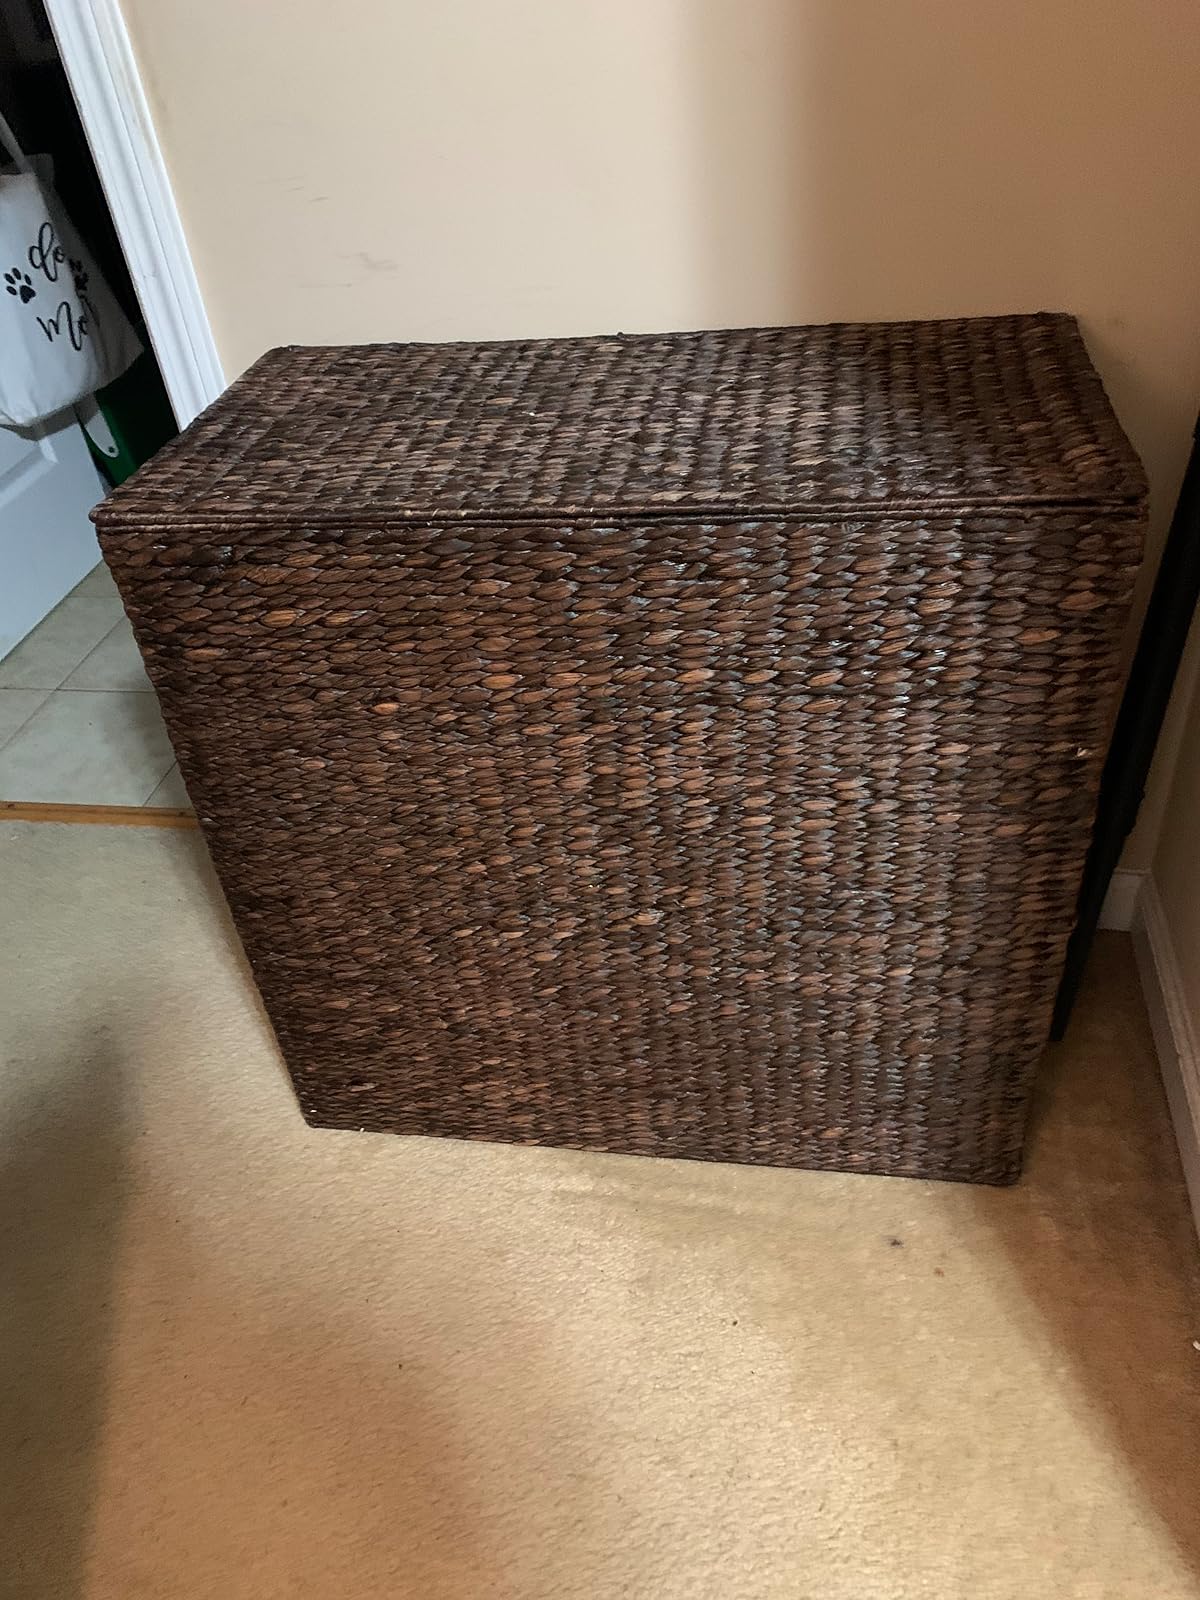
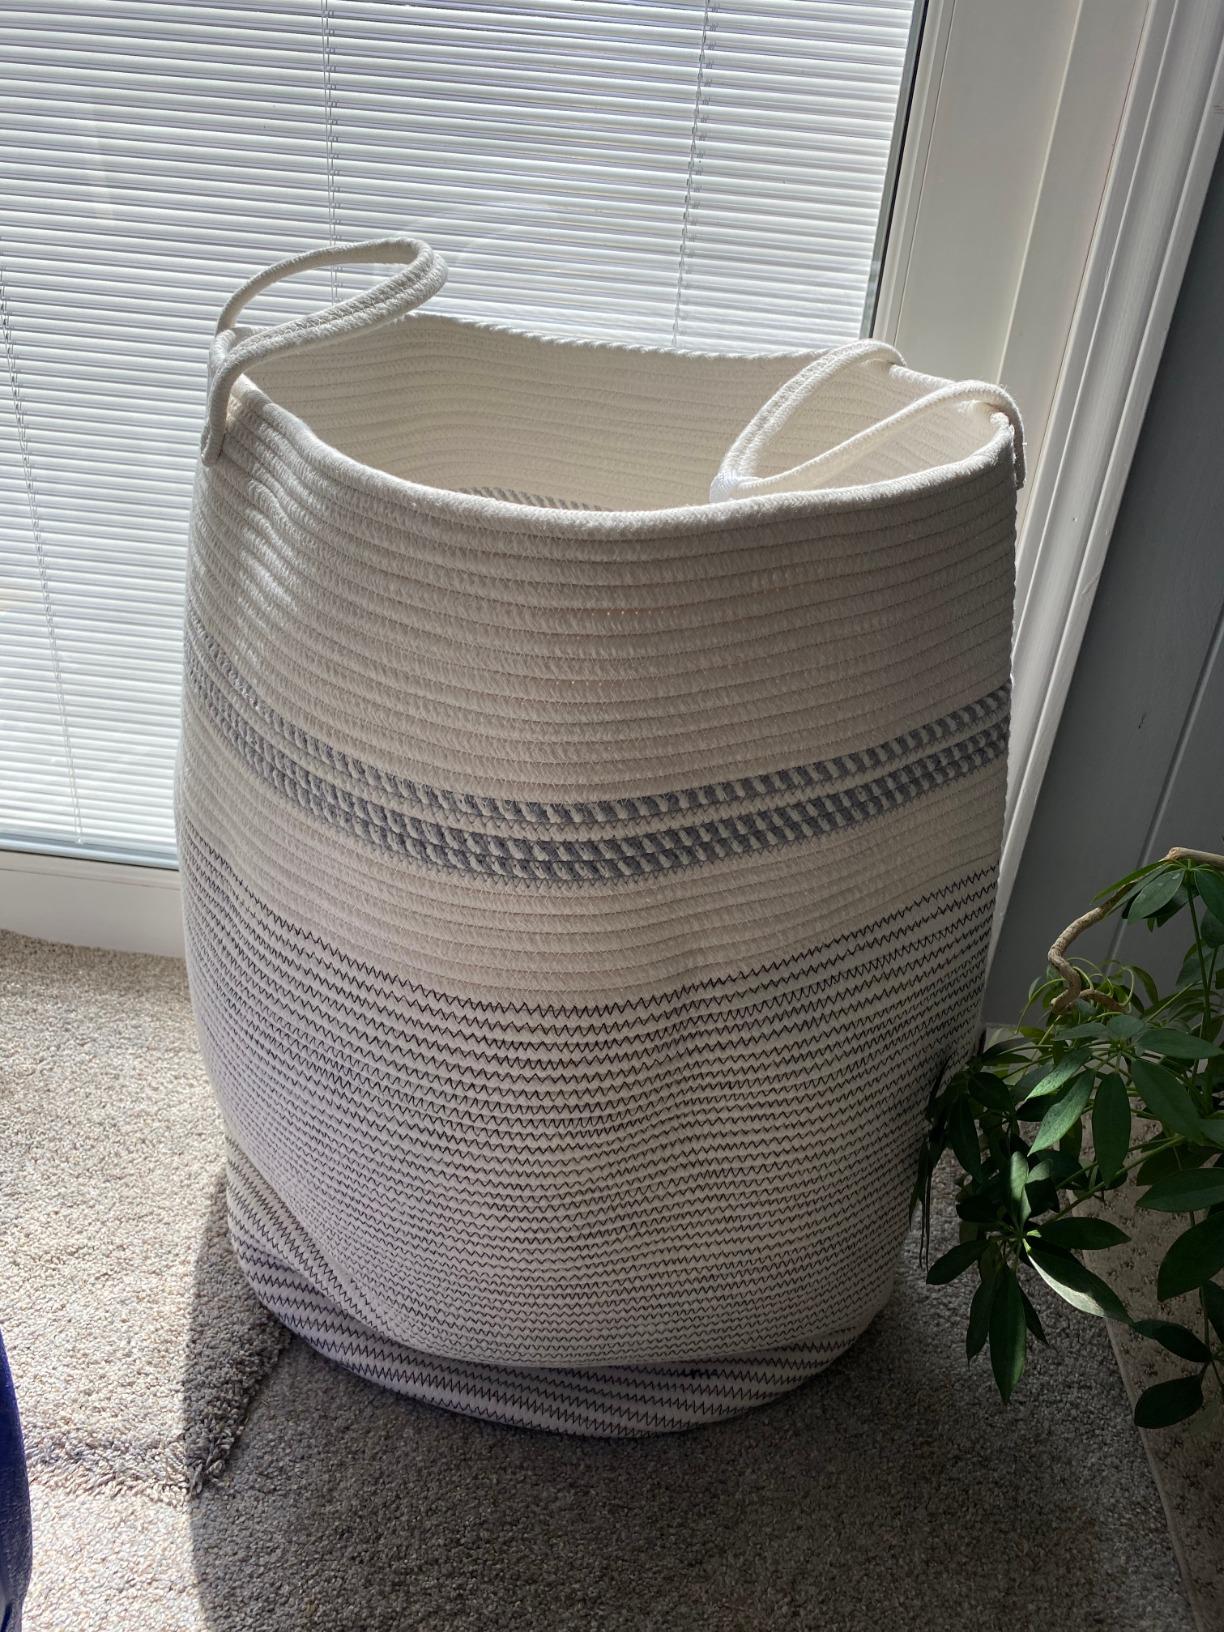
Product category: items_hamper
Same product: no